Juan José Cuadros Pérez

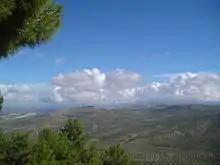
Loma de Úbeda (view Sabiote), fruit of inspiration for his book, "".

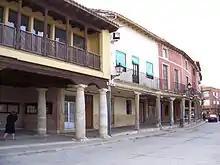
Arcade in a street Becerril de Campos (Palencia), one of the people who appear in his book, "Por tierra de pan amar".

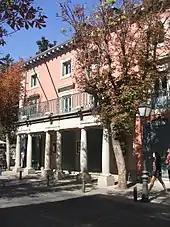
of San Lorenzo del Escorial.

Molly, his wife, pharmaceutical, ran a pharmacy Pilar de Zaragoza Street of Madrid, being objet numerous gatherings, other poets were also pharmacists, and so in combined his work with poetry, was the case of Federico Muelas, a pharmacy Gravina Street of Madrid, there in his back room -which called the Ateneo - came together including Camilo José Cela, Gerardo Diego, etc. And Rafael Palma, who had another pharmacy Gaztambide Street of Madrid, which also met in chat. Even José María Fernández Nieto, was a pharmacist in Palencia. All this resulted in 1974 would create a Spanish Pharmacists Association and Arts (AEFLA), registered on April 15, 1974, leaving Frederick Wheeler President and Vice President Rafael Palma.